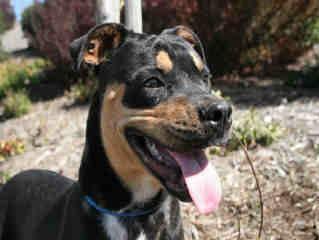
dog